Kasme Vaade

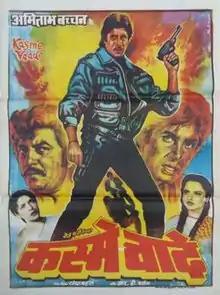
Poster

Kasme Vaade is a 1978 Hindi-language action drama film produced and directed by Ramesh Behl. The film stars Amitabh Bachchan, Raakhee, Randhir Kapoor, Neetu Singh and Amjad Khan. Randhir Kapoor earned a Filmfare nomination as Best Supporting Actor, the only nomination for the film. Rekha makes a guest appearance as a dancer. The music is by R. D. Burman and the lyrics by Gulshan Bawra. The film was the 4th highest earning bollywood film of 1978 after Muqaddar Ka Sikandar, Trishul and Don. It was declared clean hit by both Film Information and Trade Guide magazine after 8 months of release. It was the first bollywood film to celebrate golden jubilee with debutant director. The film was remade in Telugu as "Chesina Basalu" (1980) and in Tamil as "Dharmathin Thalaivan" (1988).